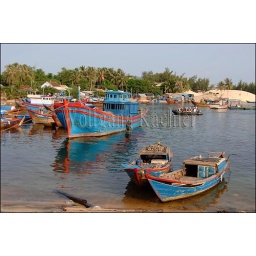
Vietnam, near nha trang, port dayot with colorful fishing boats